Fokker V.39

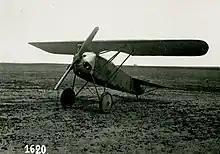
Fokker V.40

The Fokker V.39 was a prototype sports aircraft built by Fokker shortly after World War I based on a scaled-down version of the Fokker D.VIII fighter design and powered by an 82 kW (110 hp) Le Rhône engine.